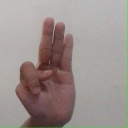
अक्षर: भ